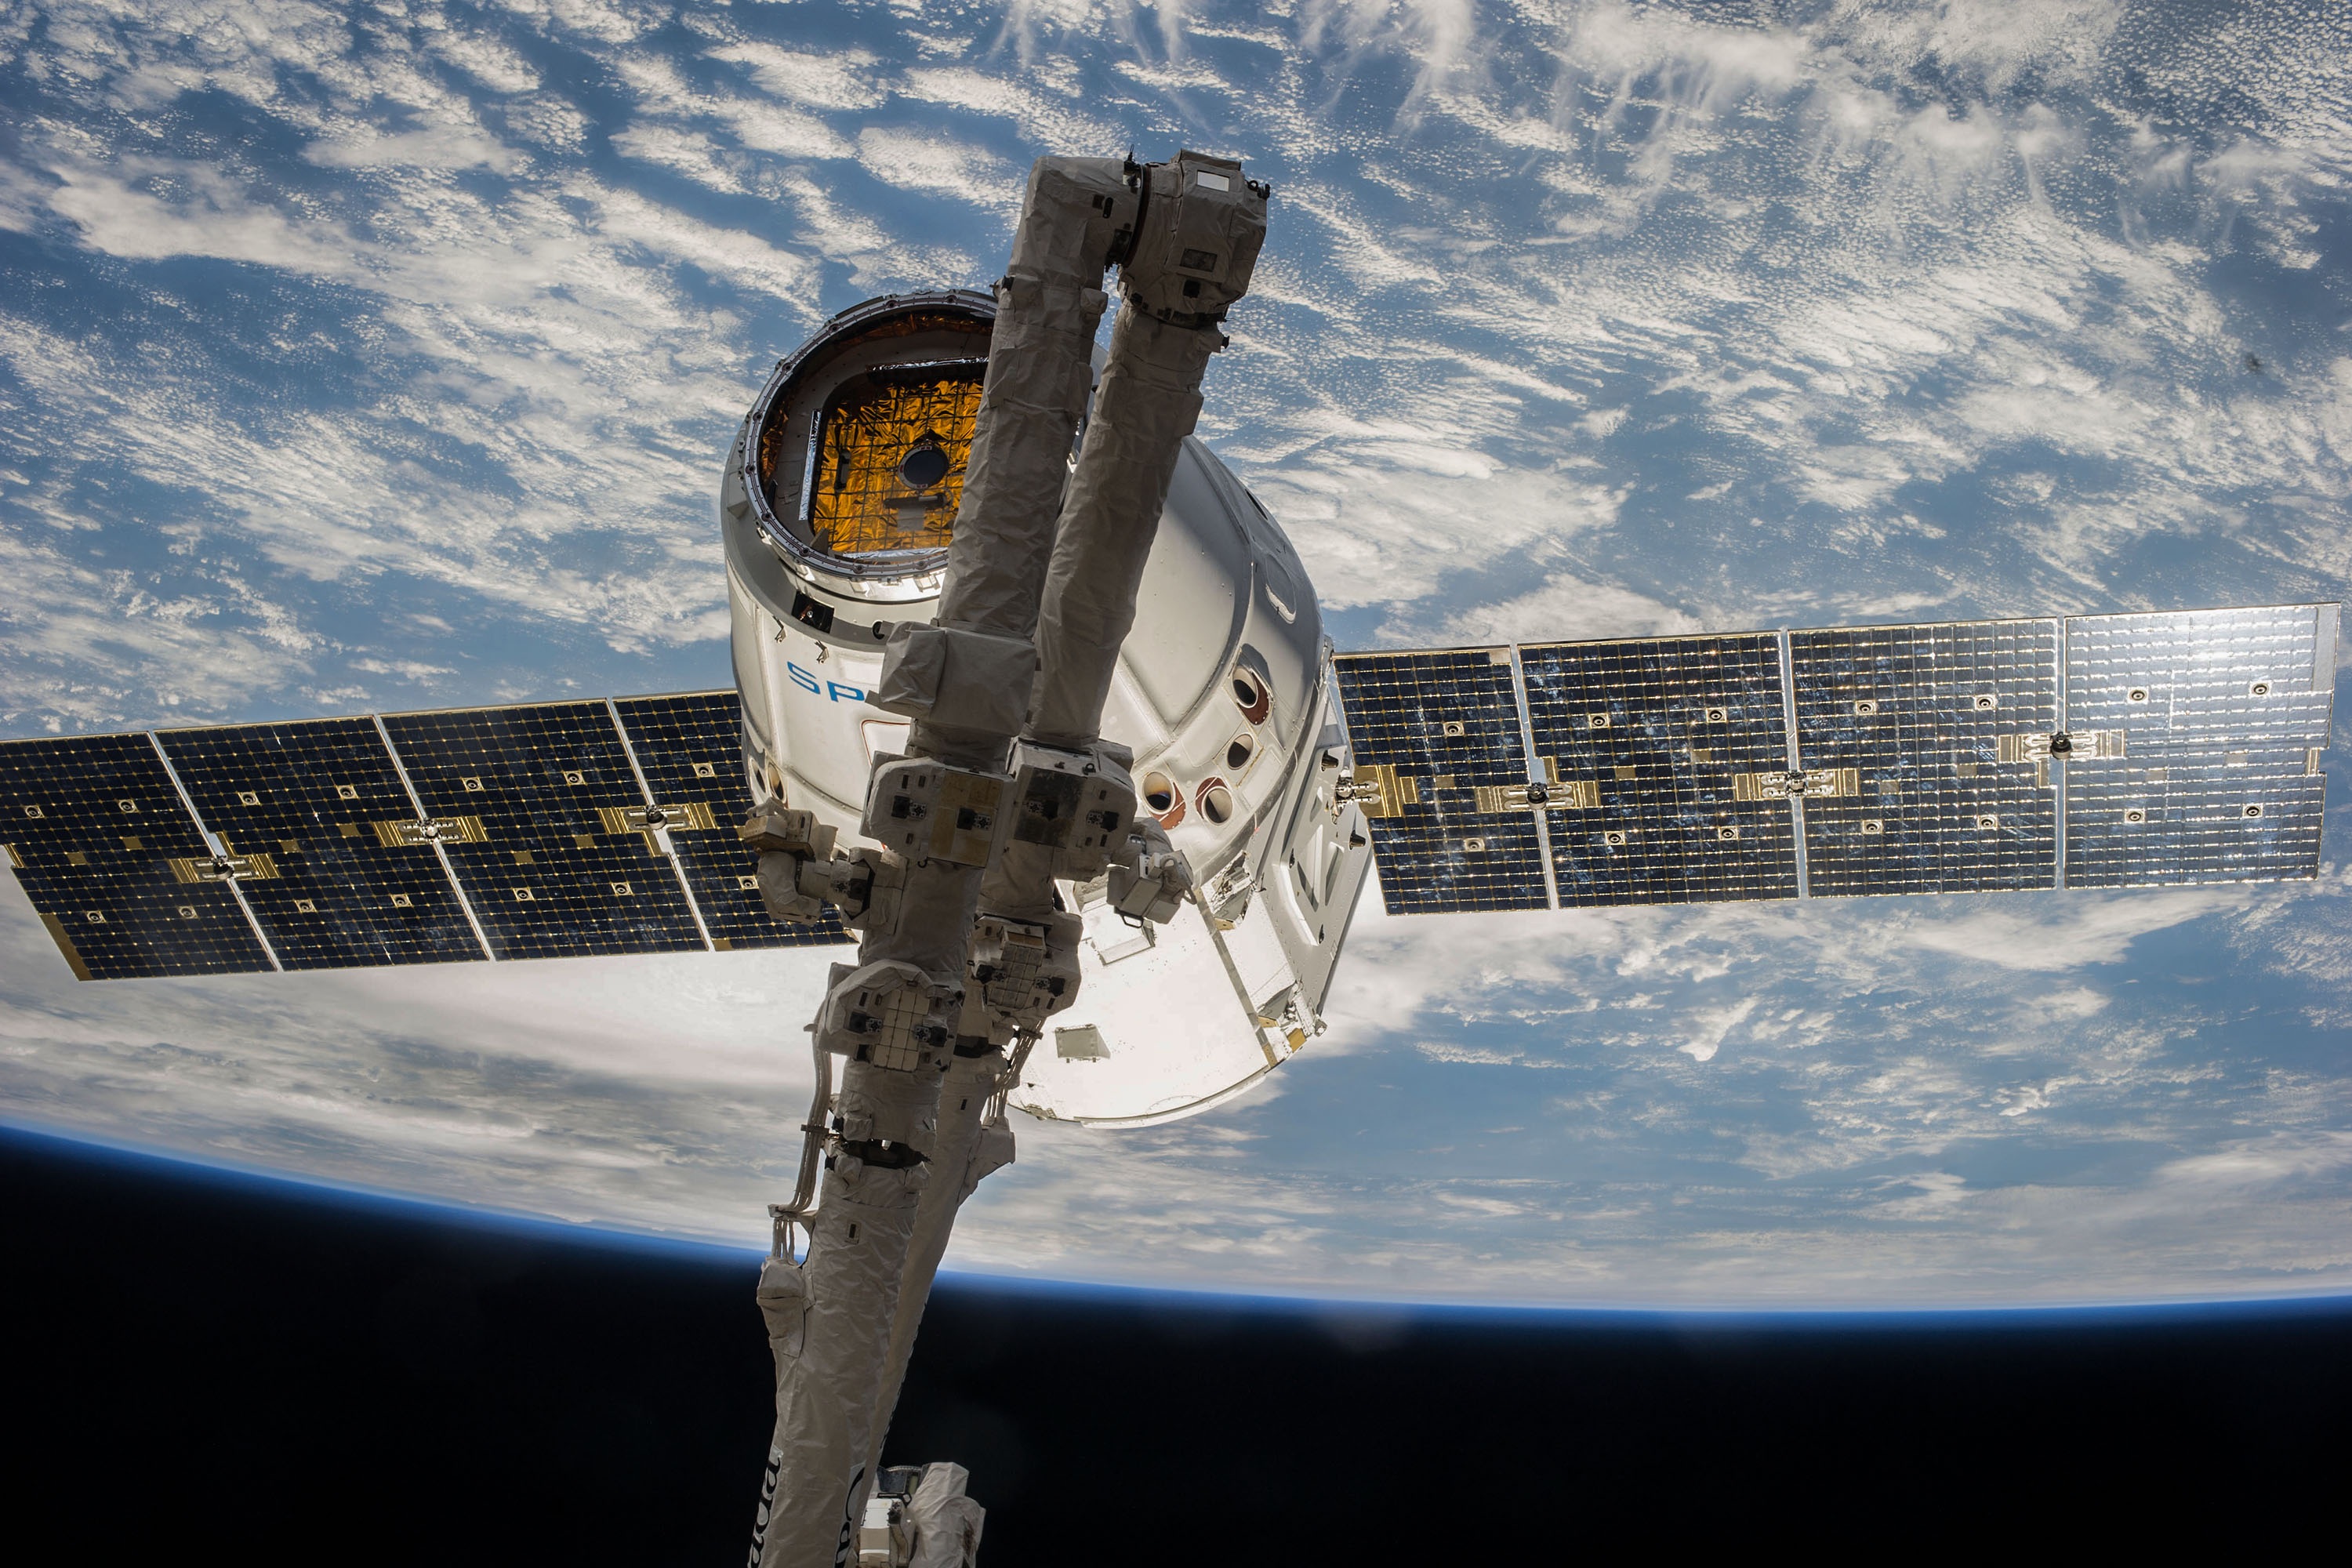
snow, winter, technology, airplane, aircraft, vehicle, aviation, flight, space, blue, satellite, nasa, outer space, science, exploration, spaceship, orbit, solar panels, aeronautics, space station, fighter aircraft, spacex, military aircraft, atmosphere of earth